Rich Ellerson

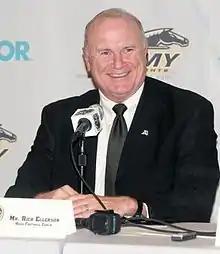
Ellerson at his introductory press conference at Army

Richard Emmet Ellerson (born January 1, 1953) is a former American football coach. He was the head football coach at Southern Utah University in 1996, at California Polytechnic State University from 2001 to 2008, and the United States Military Academy from 2009 to 2013. While at Cal Poly, Ellerson's teams won three conference championships and compiled a 56–34 record, giving him the third highest winning percentage of any football coach in school history.